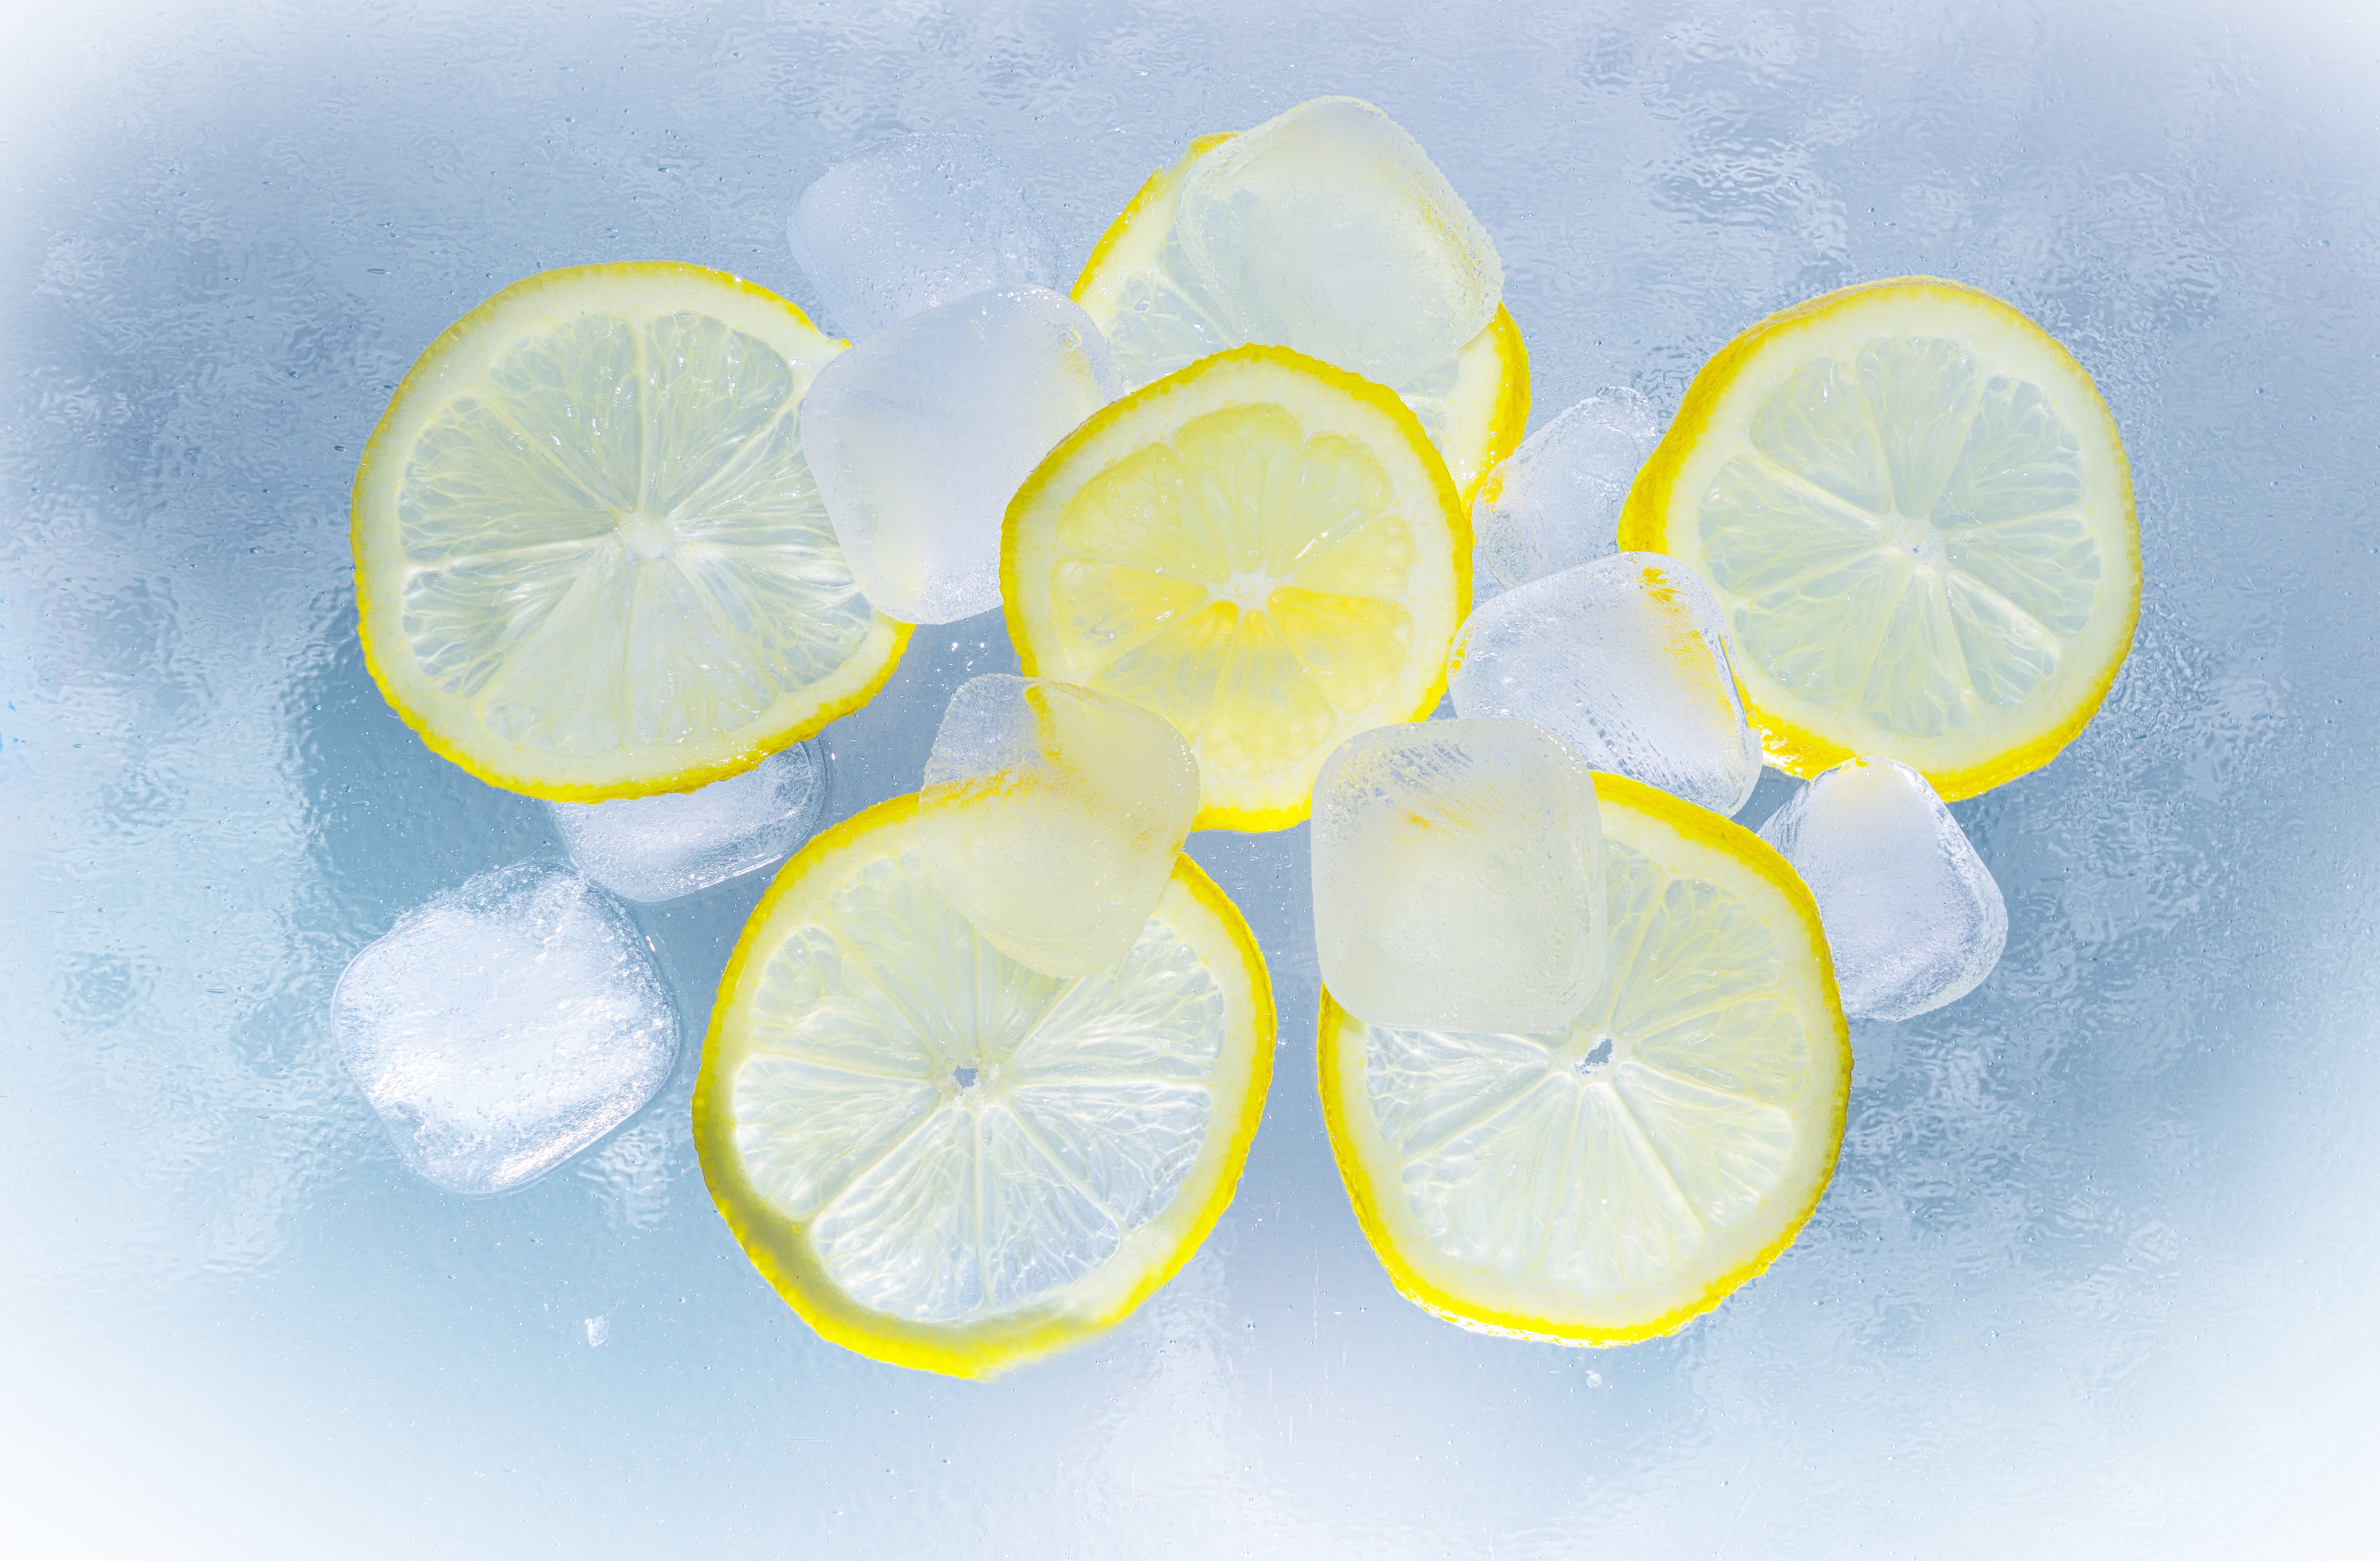
water, plant, fruit, summer, ice, food, produce, lemonade, lemon, lime, refreshment, citrus, lemons, flowering plant, ice cubes, erfrischungsgetr nk, land plant, lemon lime